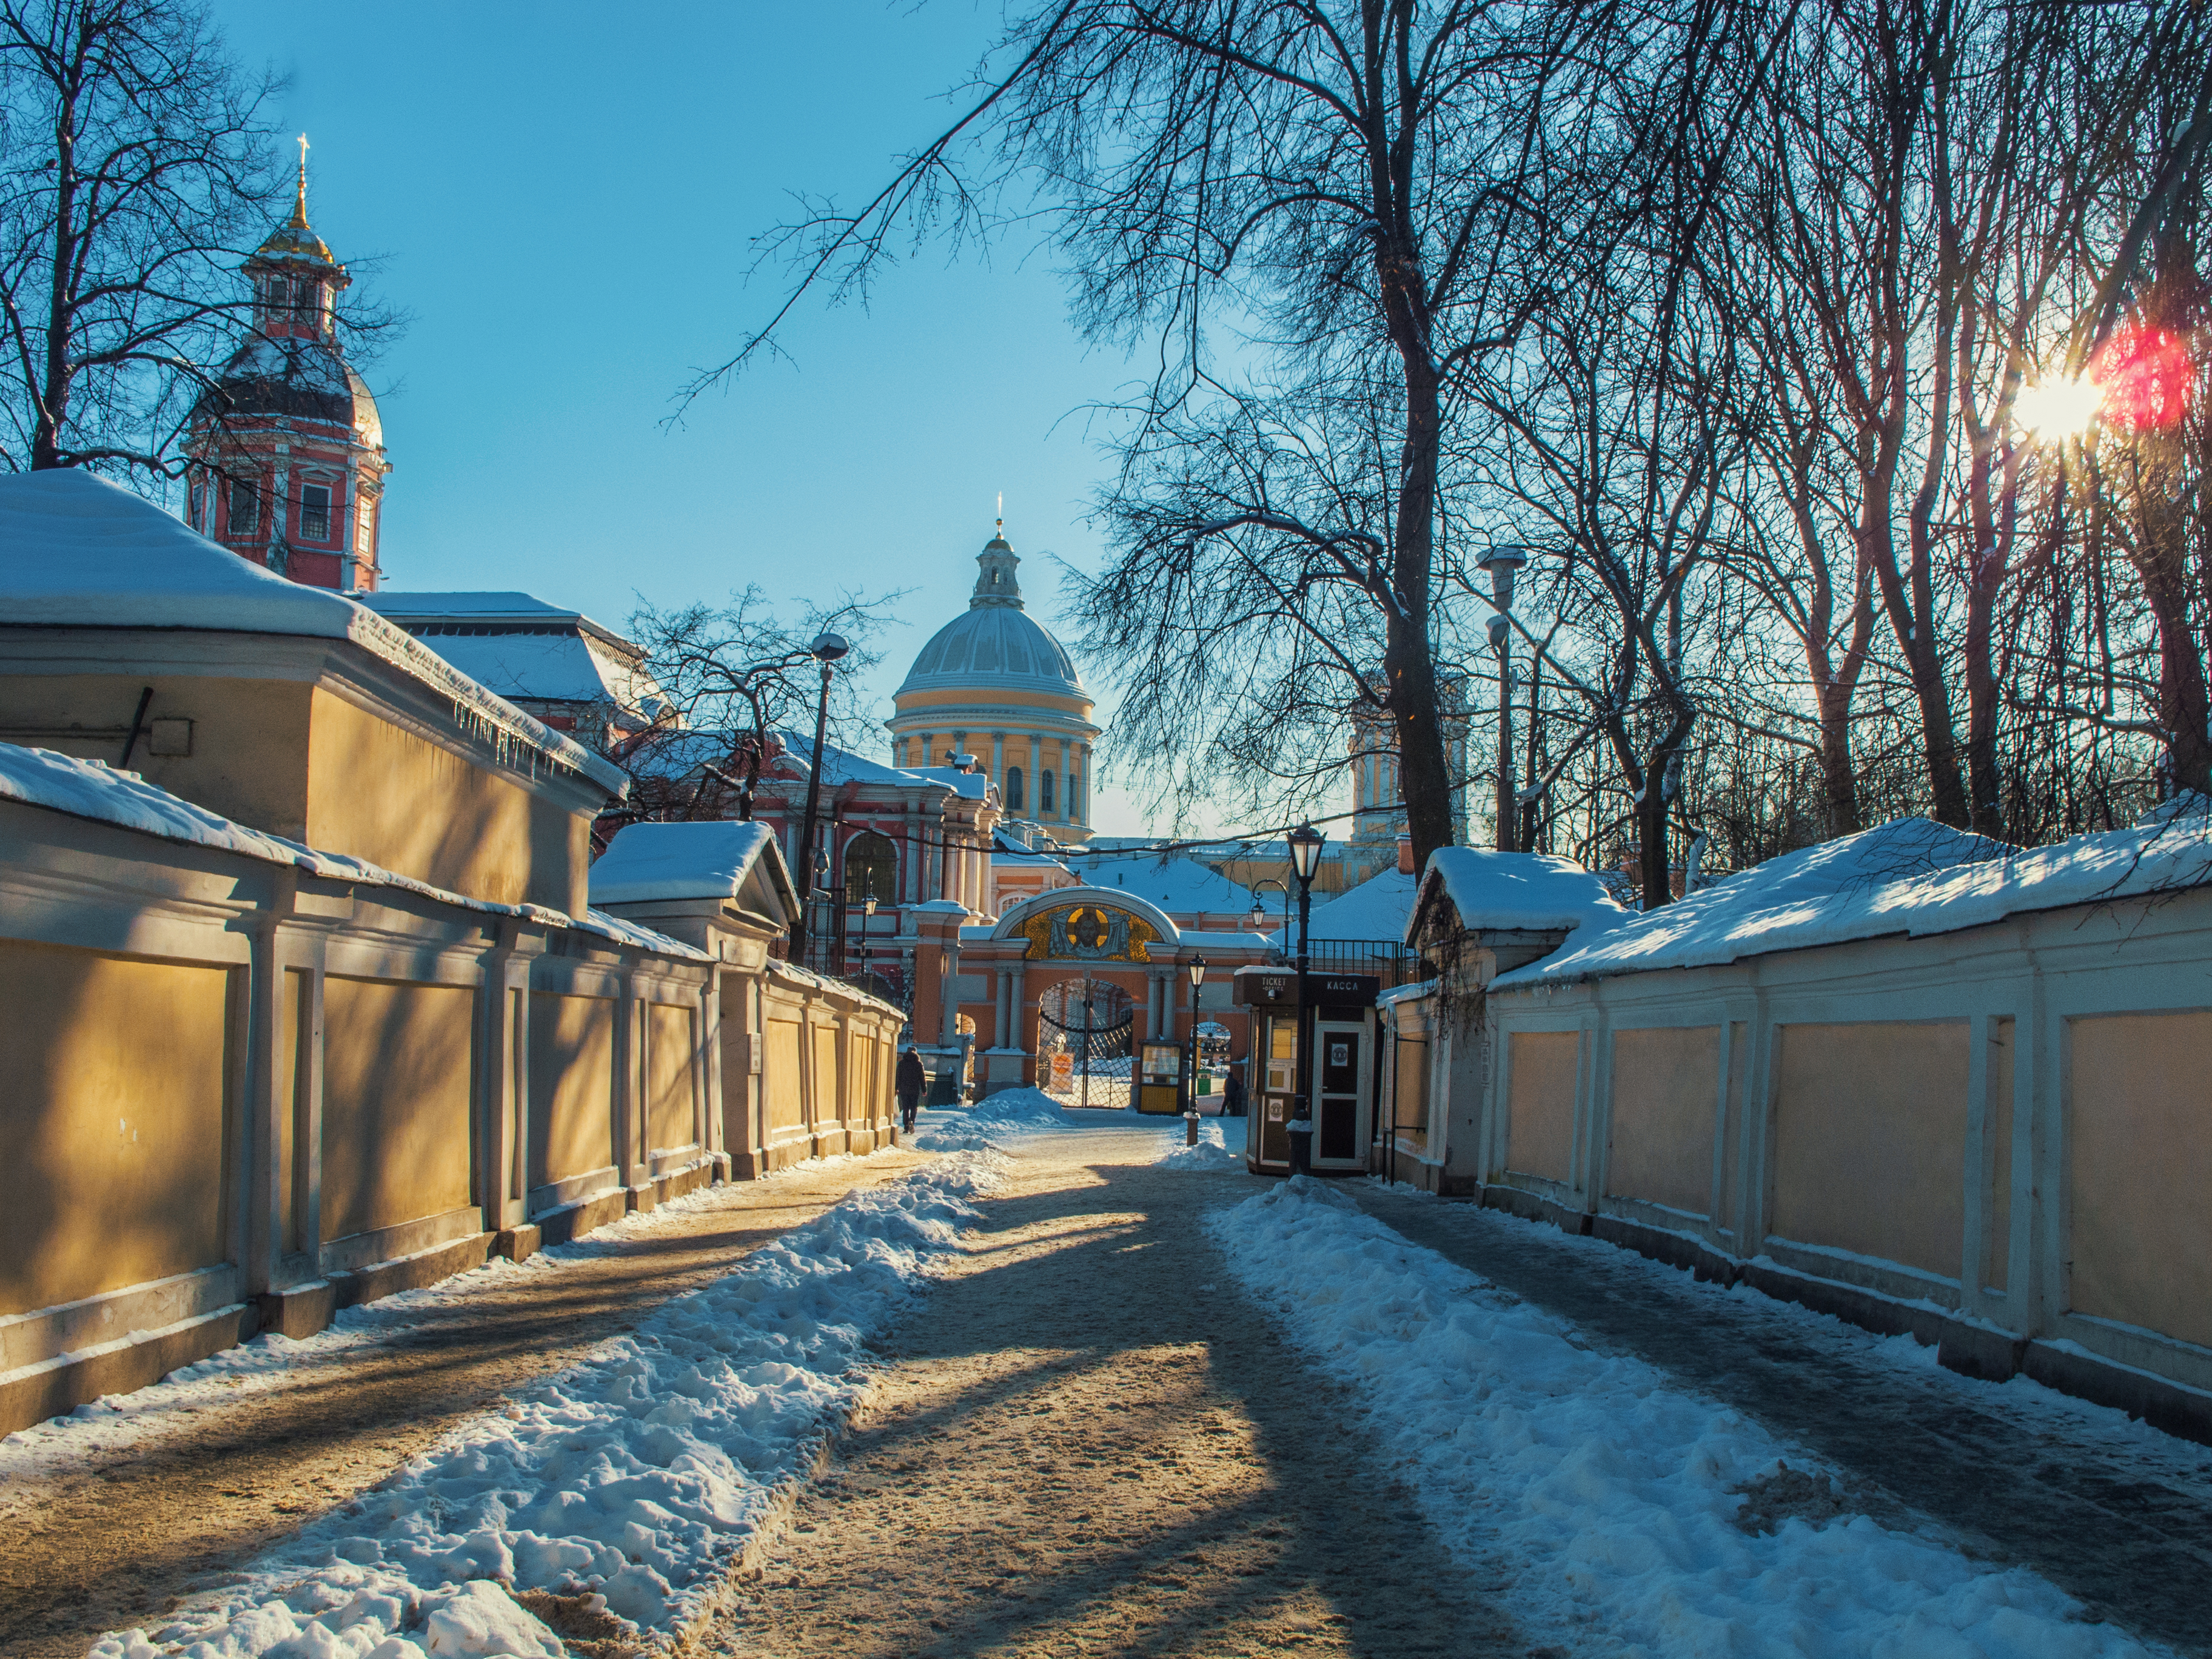
images, sky, building, snow, street light, tree, branch, electricity, road surface, overhead power line, freezing, neighbourhood, slope, house, residential area, city, road, rural area, alley, landscape, sidewalk, winter, track, plant, frost, suburb, lane, asphalt, evening, dusk, street, home, public utility, light fixture, electrical supply, roof, mixed use, spire, precipitation, village, cobblestone, facade, pedestrian, shadow, ice